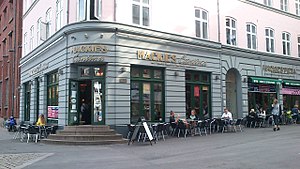
Skt. Clemens Torv
Restaurant på Skt. Clemens Torv.
Mackie's Cantina og Mackie's Pizza
Skt. Clemens Torv i Aarhus ligger mellem Skt. Clemens Bro og Bispetorv mod Store Torv. Torvet er opkaldt efter Sankt Clemens, som er Aarhus' skytshelgen.